Bohai Strait tunnel project

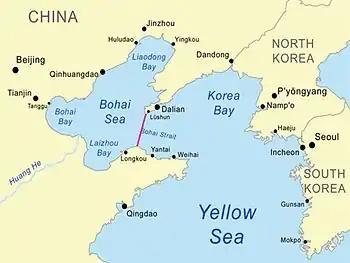
Bohai Strait Tunnel project (red line)

The Bohai Strait Tunnel or Dalian-Yantai Tunnel is a proposed undersea tunnel construction project across the Bohai Strait to connect Dalian on the Liaodong Peninsula with Yantai on the Shandong Peninsula. The official name for the project is Bohai Strait Cross-Sea Corridor.